Indigenous Australians

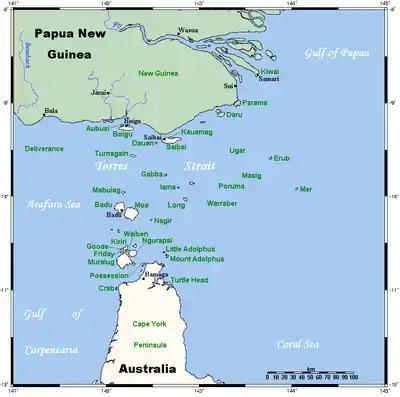
Torres Strait Islands

The naming of peoples is complex, but a few examples are Anangu in northern South Australia, and neighbouring parts of Western Australia and Northern Territory; Arrernte in central Australia; Koori (or Koorie) in New South Wales and Victoria (Aboriginal Victorians); Goorie (variant pronunciation and spelling of Koori) in South East Queensland and some parts of northern New South Wales; Murri, used in parts of Queensland and northern New South Wales where specific collective names are not used; Tiwi people of the Tiwi Islands off Northern Territory; and Palawah in Tasmania. The largest Aboriginal communities – the Pitjantjatjara, the Arrernte, the Luritja, and the Warlpiri – are all from Central Australia.